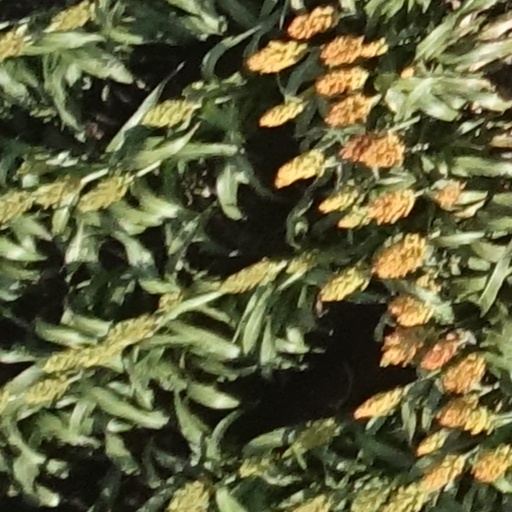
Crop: sorghum